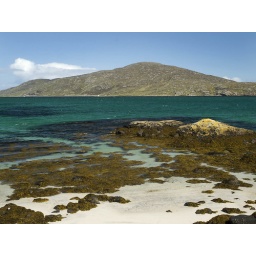
Taken from he island of vatersay showing the white sand and the beautiful colours in the water